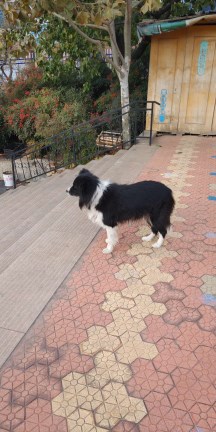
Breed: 2594-n000109-Border_collie